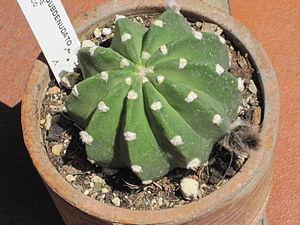
Echinopsis est l'un des principaux genres de la famille des Cactaceae avec près de 180 espèces décrites originaires d'Amérique du Sud. Les Echinopsis sont parfois dénommés cactus-oursins ou cactus lys de Pâques